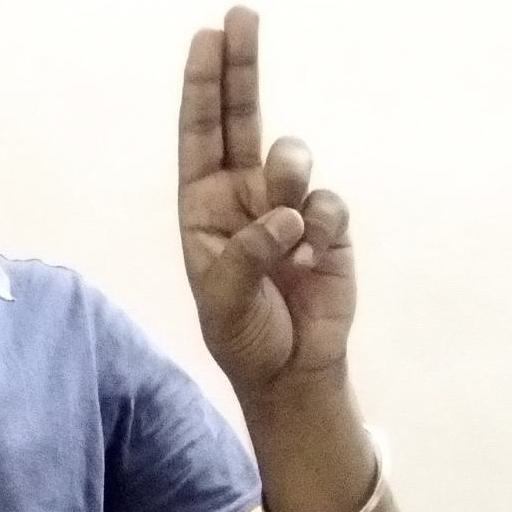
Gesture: two_up